Denville Township, New Jersey

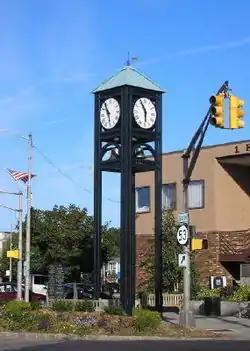
Denville's town clock with sign for Route 53 visible

The township had a total area of 12.74 square miles (32.99 km), including 11.99 square miles (31.06 km) of land and 0.75 square miles (1.94 km) of water (5.86%).